Thomas Kirk (sculptor)

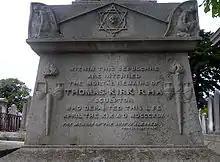
Base of Kirk's own memorial in Mount Jerome cemetery

He executed numerous church memorials throughout the country. His favourite relief was one of the Good Samaritan, which was well suited for memorials to either doctors or clergymen.